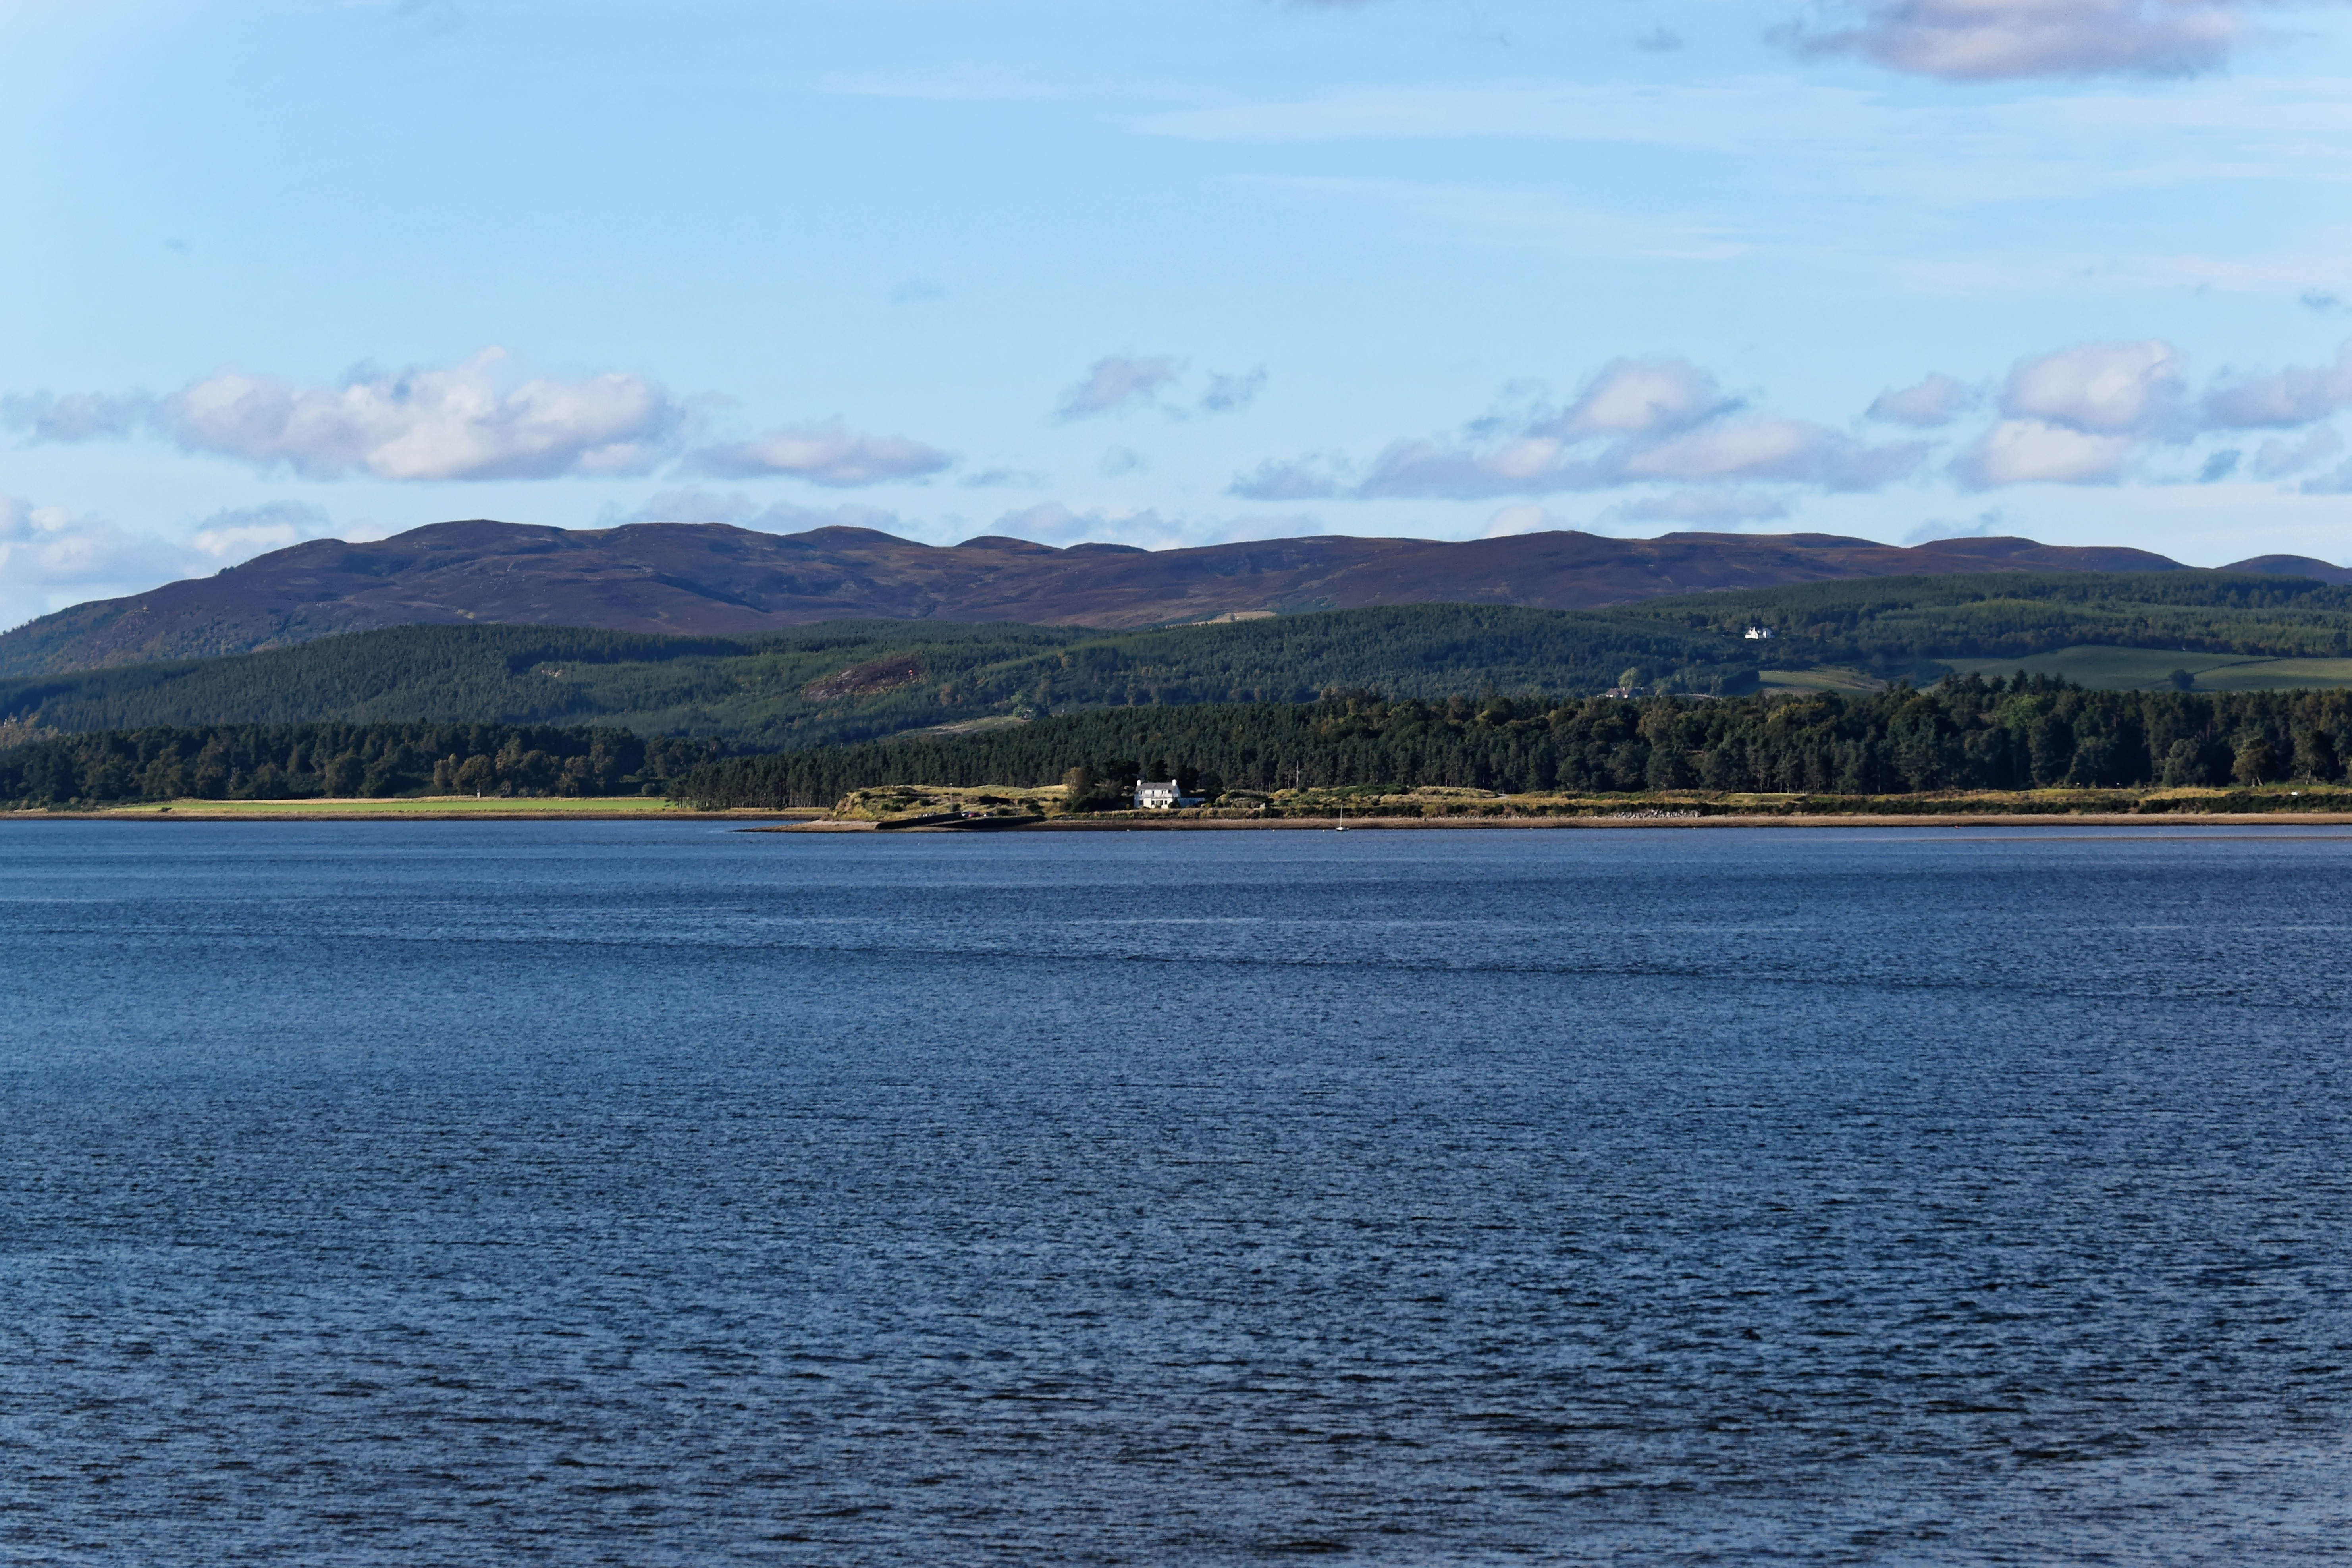
landscape, sea, coast, water, nature, outdoor, ocean, horizon, mountain, cloud, sky, hill, shore, lake, view, environment, reflection, vehicle, tranquil, scenic, peaceful, natural, seascape, scenery, serene, bay, blue, fjord, reservoir, tourism, highland, body of water, mountain landscape, landscapes, beautiful, loch, landform, nature landscape, landscape background